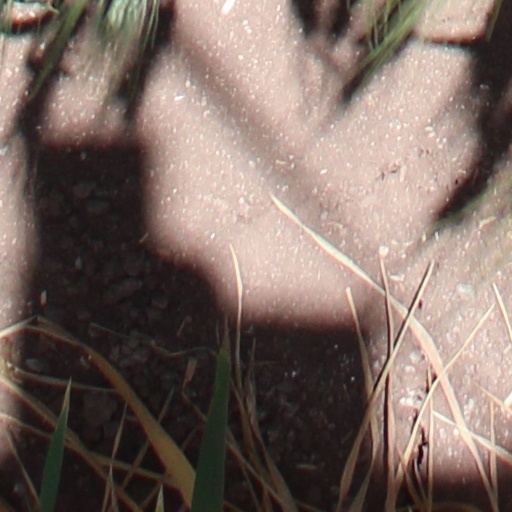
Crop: wheat